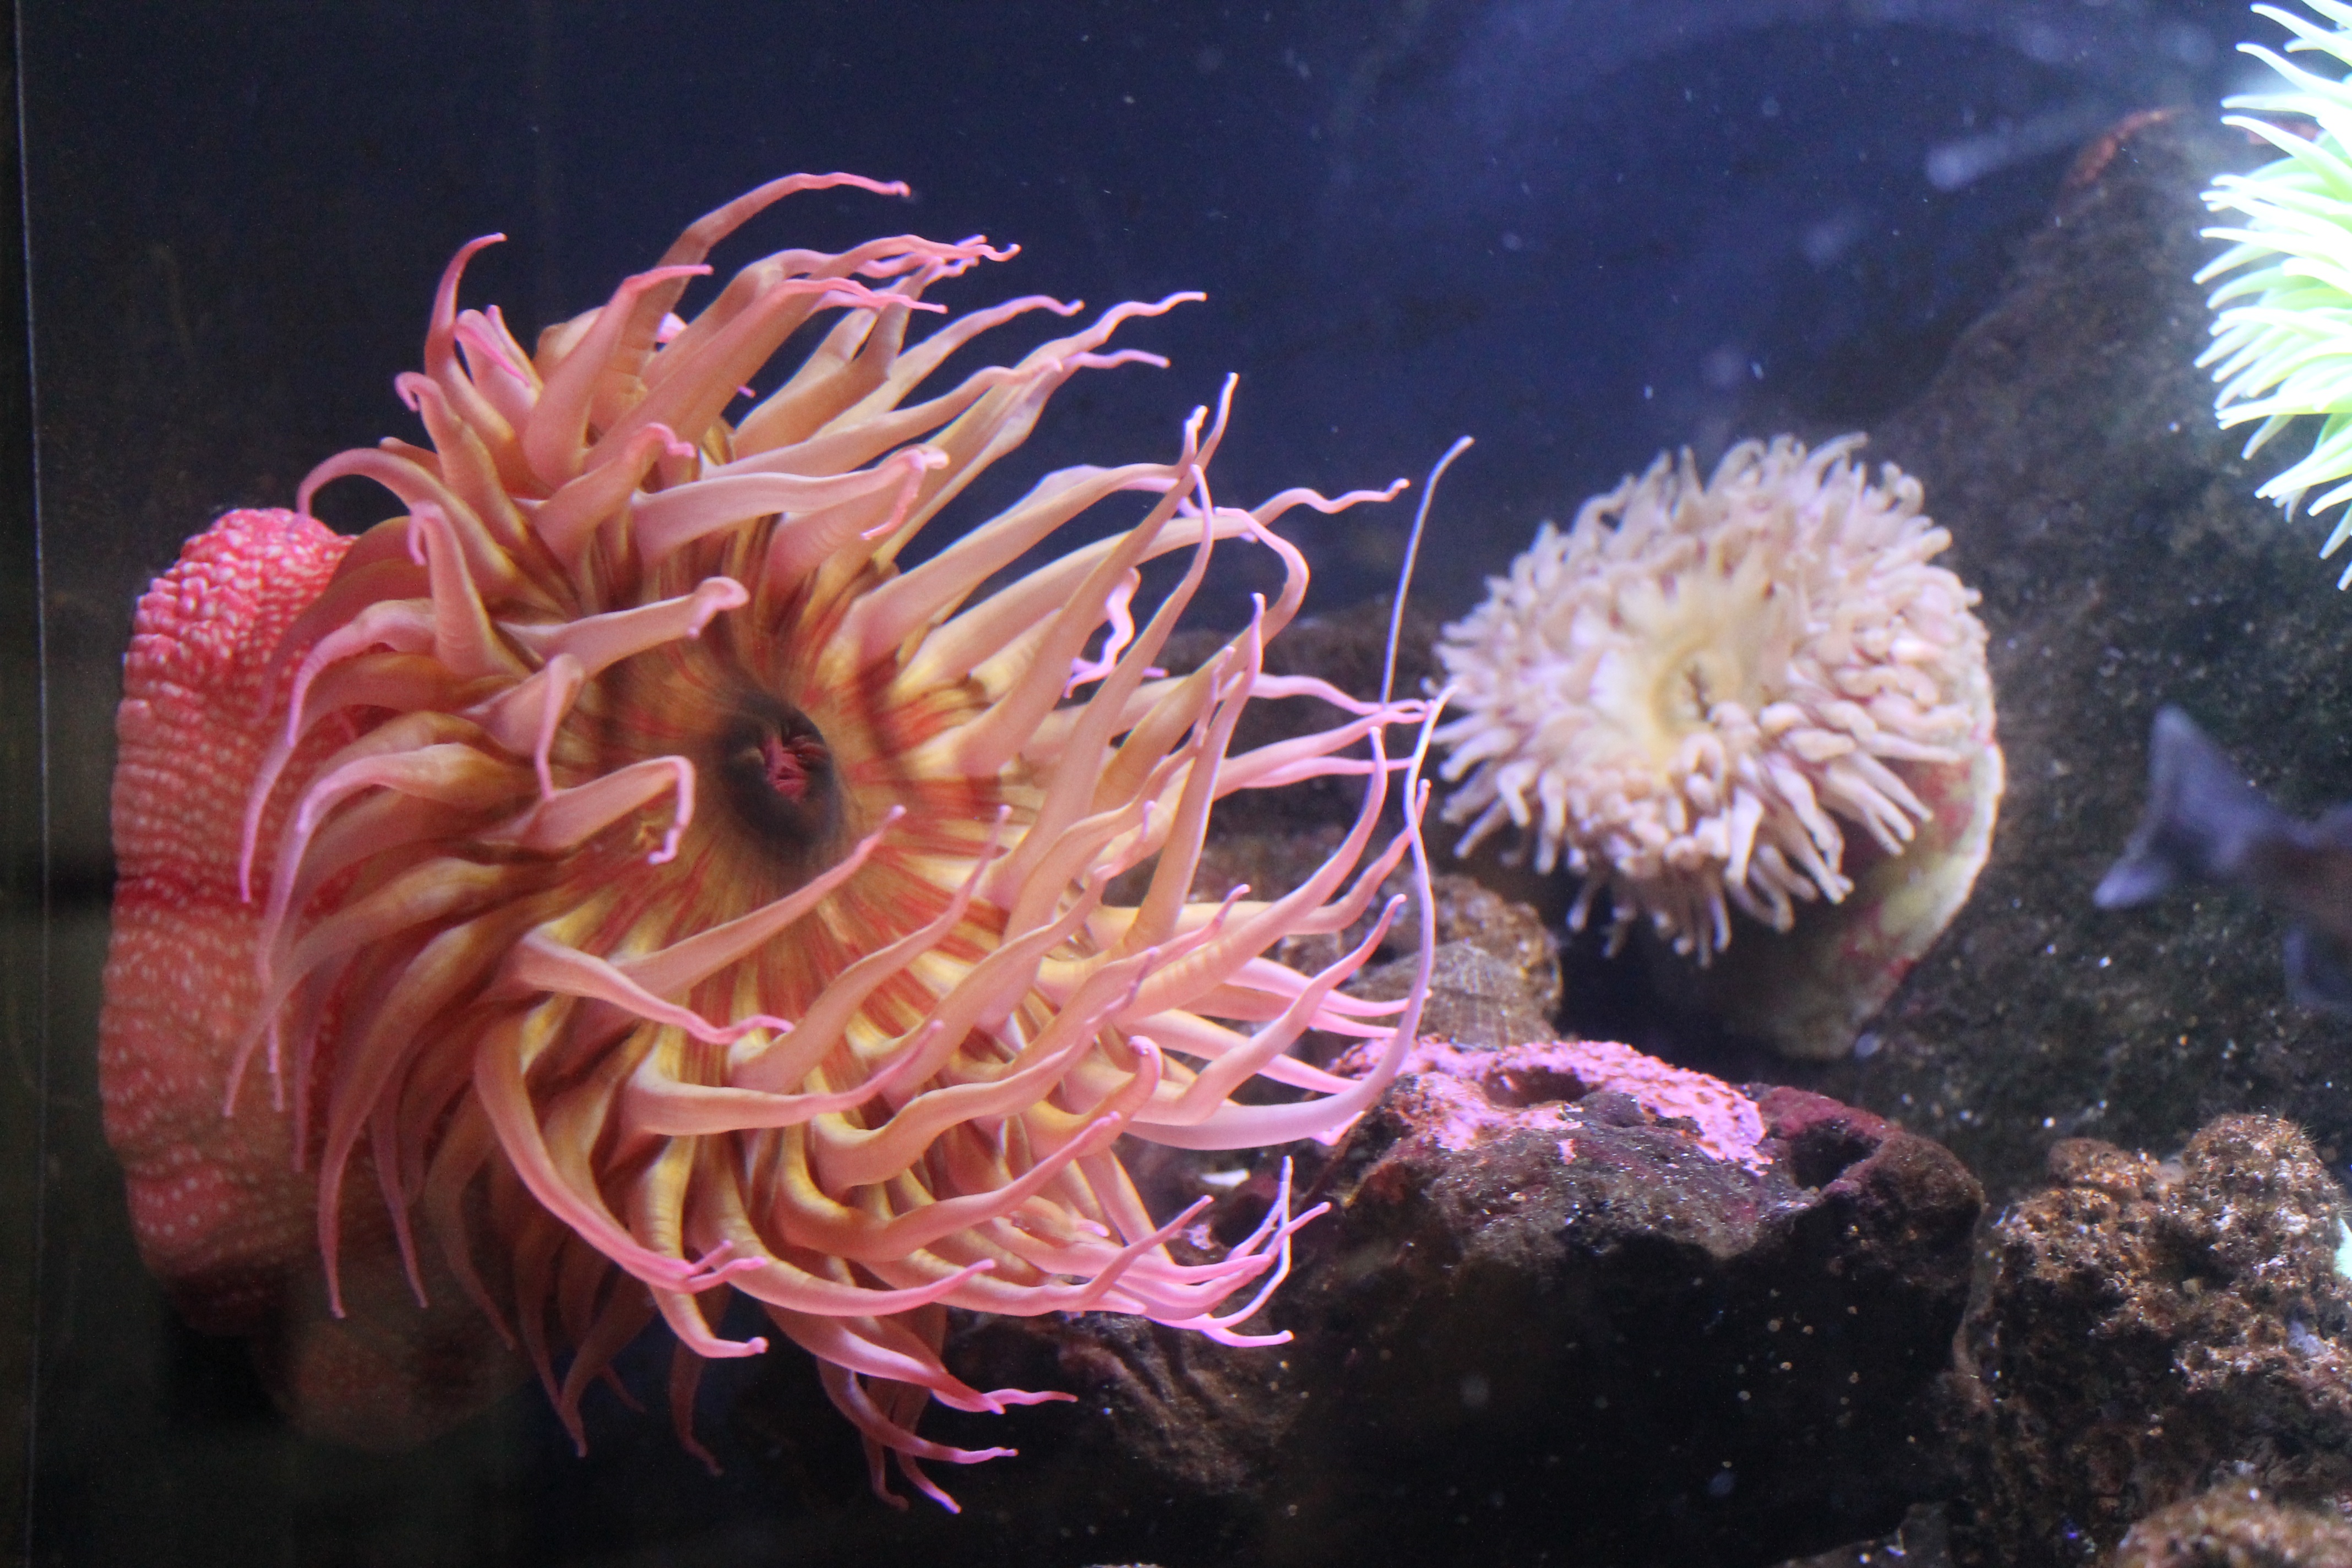
sea, water, nature, ocean, underwater, tropical, biology, aquatic, coral, coral reef, invertebrate, life, reef, aquarium, cnidaria, marine, tank, exotic, pacific, anemone, undersea, organism, sea anemone, marine biology, marine invertebrates, pomacentridae